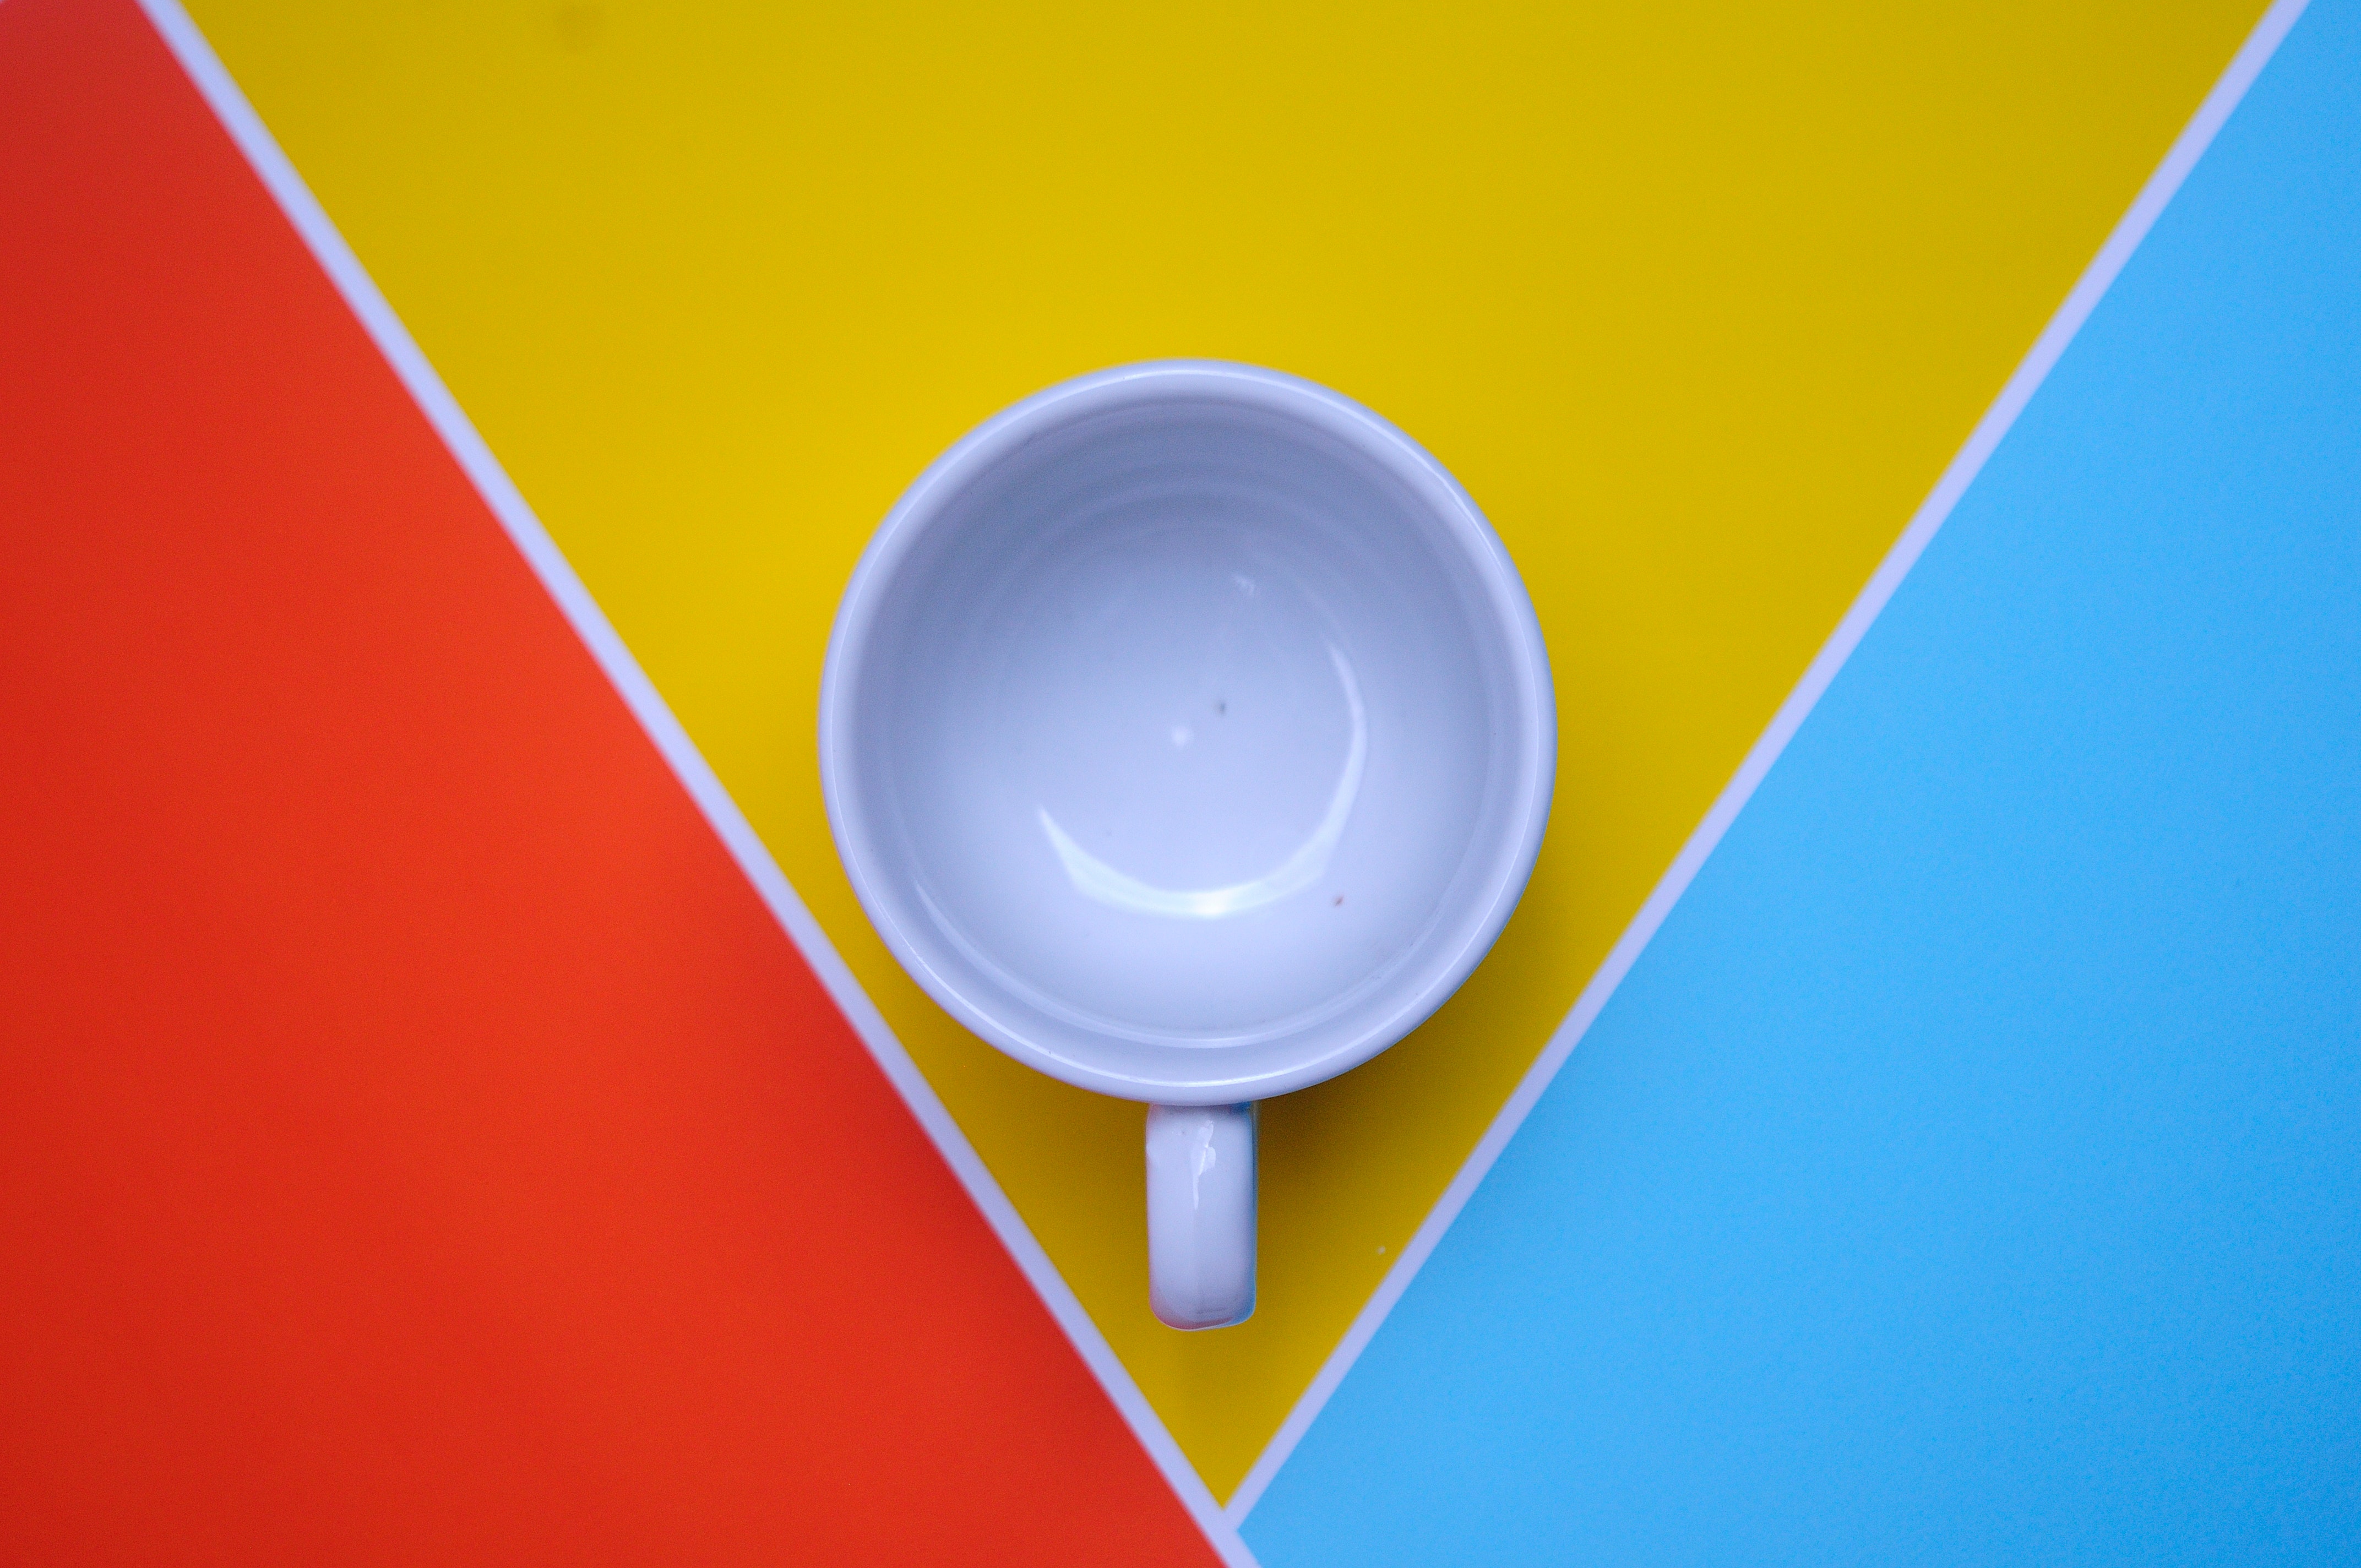
blue, yellow, product, plastic, computer wallpaper, circle, cup